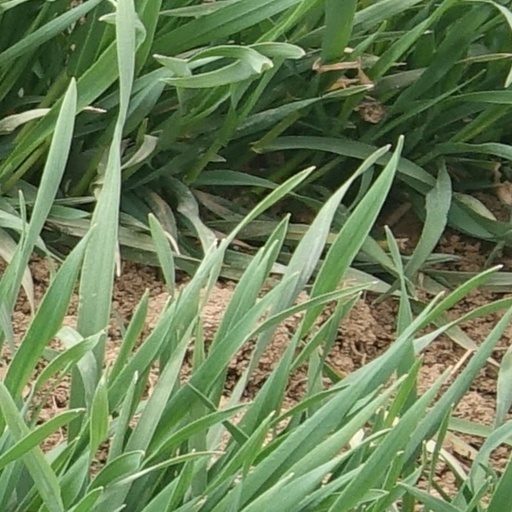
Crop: wheat